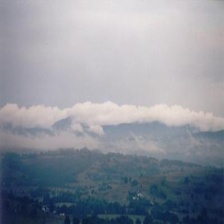
Cloud type: Stratus